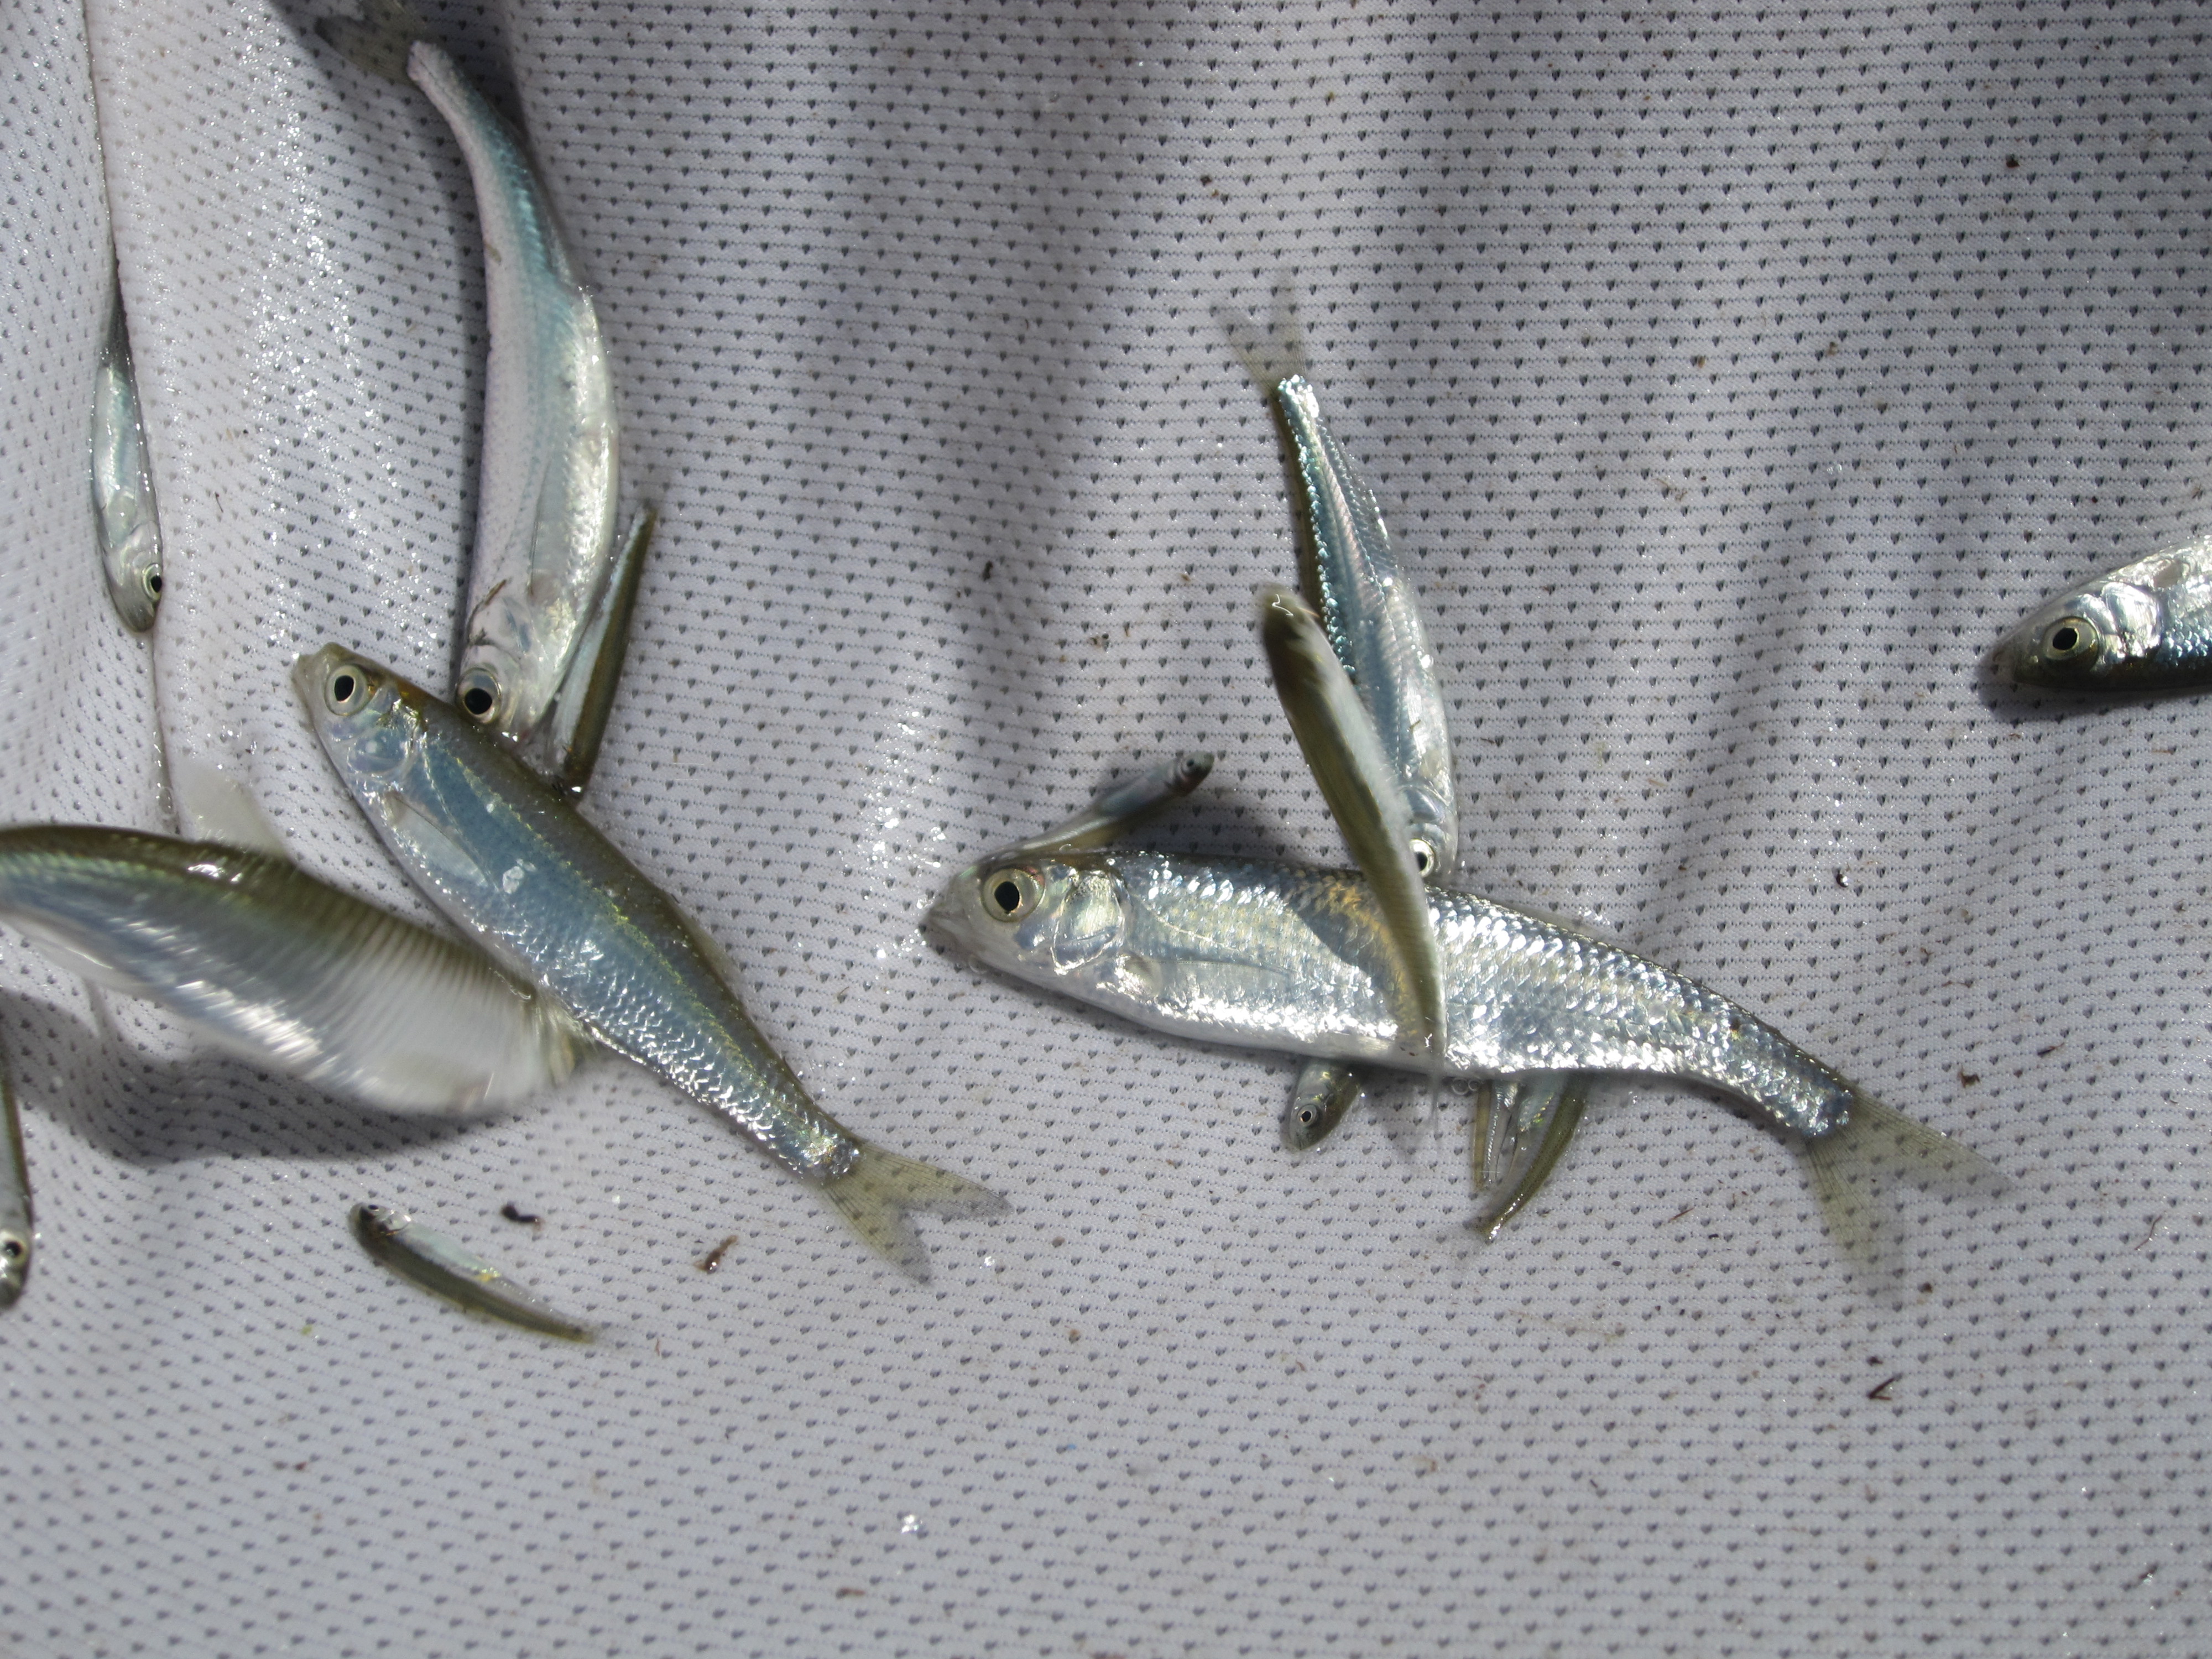
fish, fauna, sardine, fishing bait, organism, herring, seafood